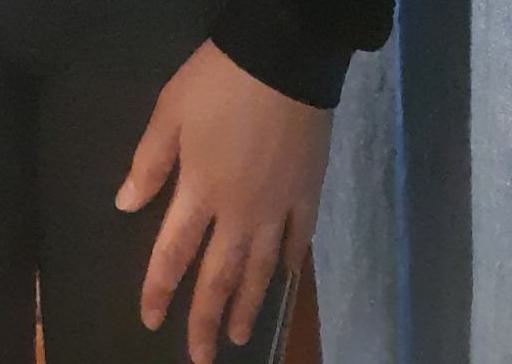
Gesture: no_gesture